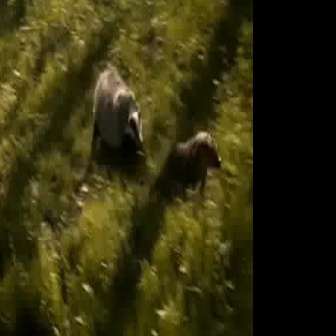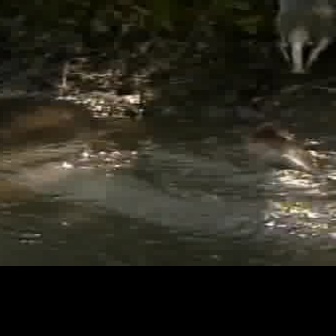
  Please identify the target specified by the bounding box [145,127,220,203] in the first image and locate it in the second image. Return the coordinates in [x_min,y_min,x_max,y_max] format.
Answer: [244,120,330,205]